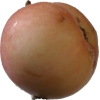
Label: Apple 10